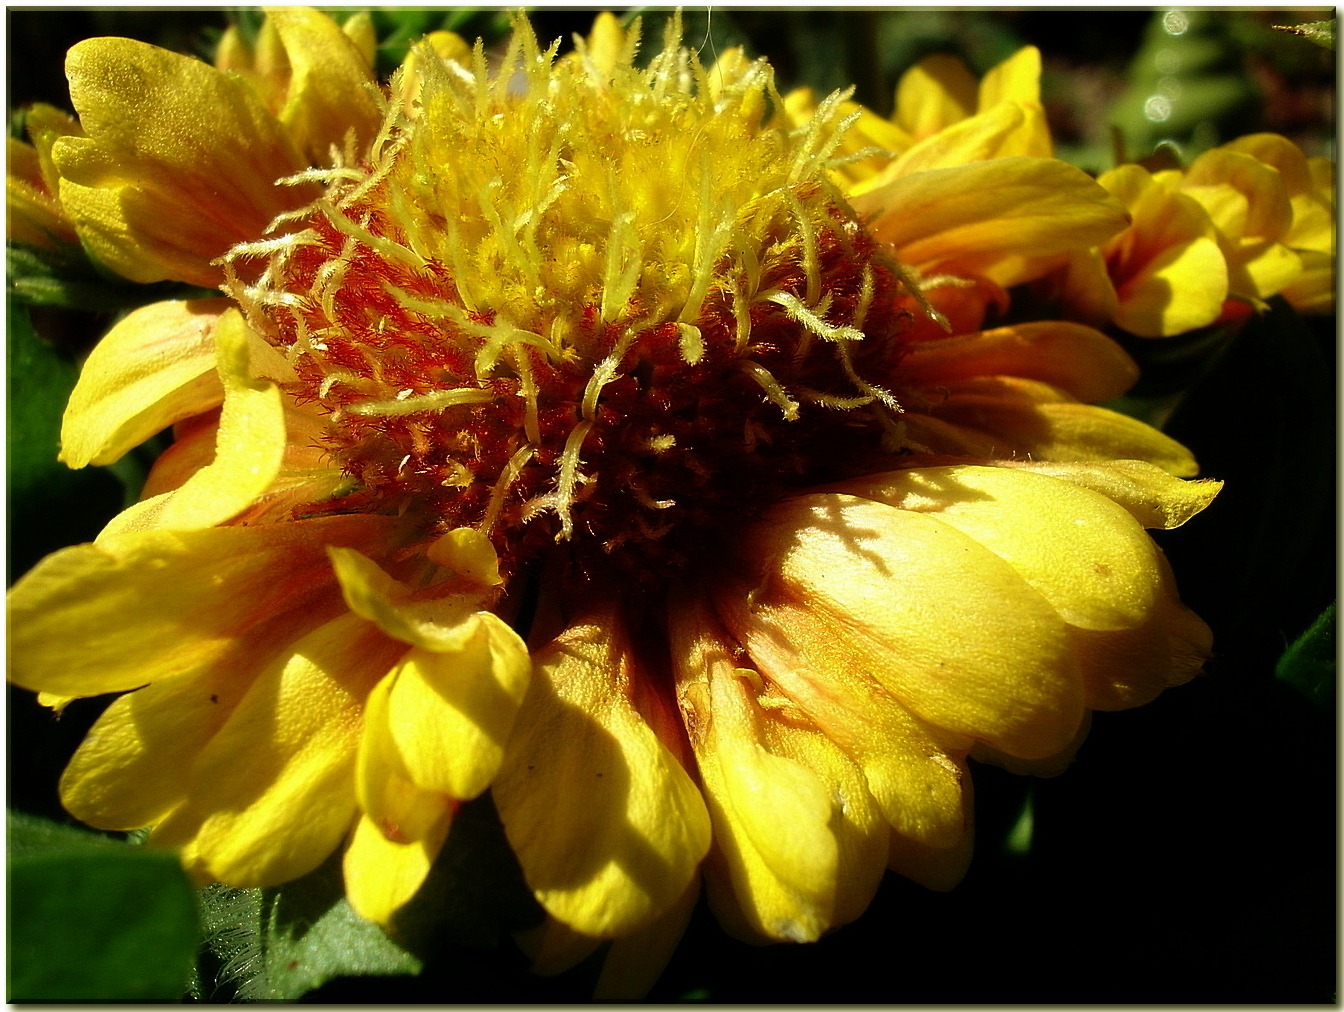
blossom, plant, flower, petal, bloom, summer, botany, yellow, garden, close, flora, wildflower, nectar, macro photography, flowering plant, daisy family, annual plant, land plant, chrysanths, plant kokardenblume